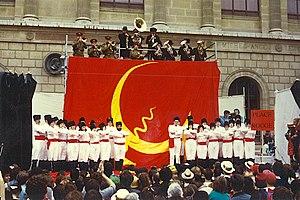
Concours de fanfares des Beaux-Arts 1989 - Fanfare 7 Mercenaires des Beaux-Arts
Le Concours des fanfares des Beaux-Arts est un événement public organisé par la Grande Masse des Beaux-Arts.